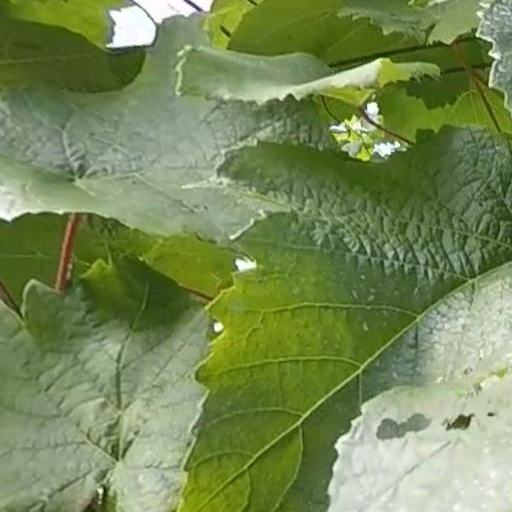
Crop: grape